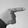
ASL letter: G